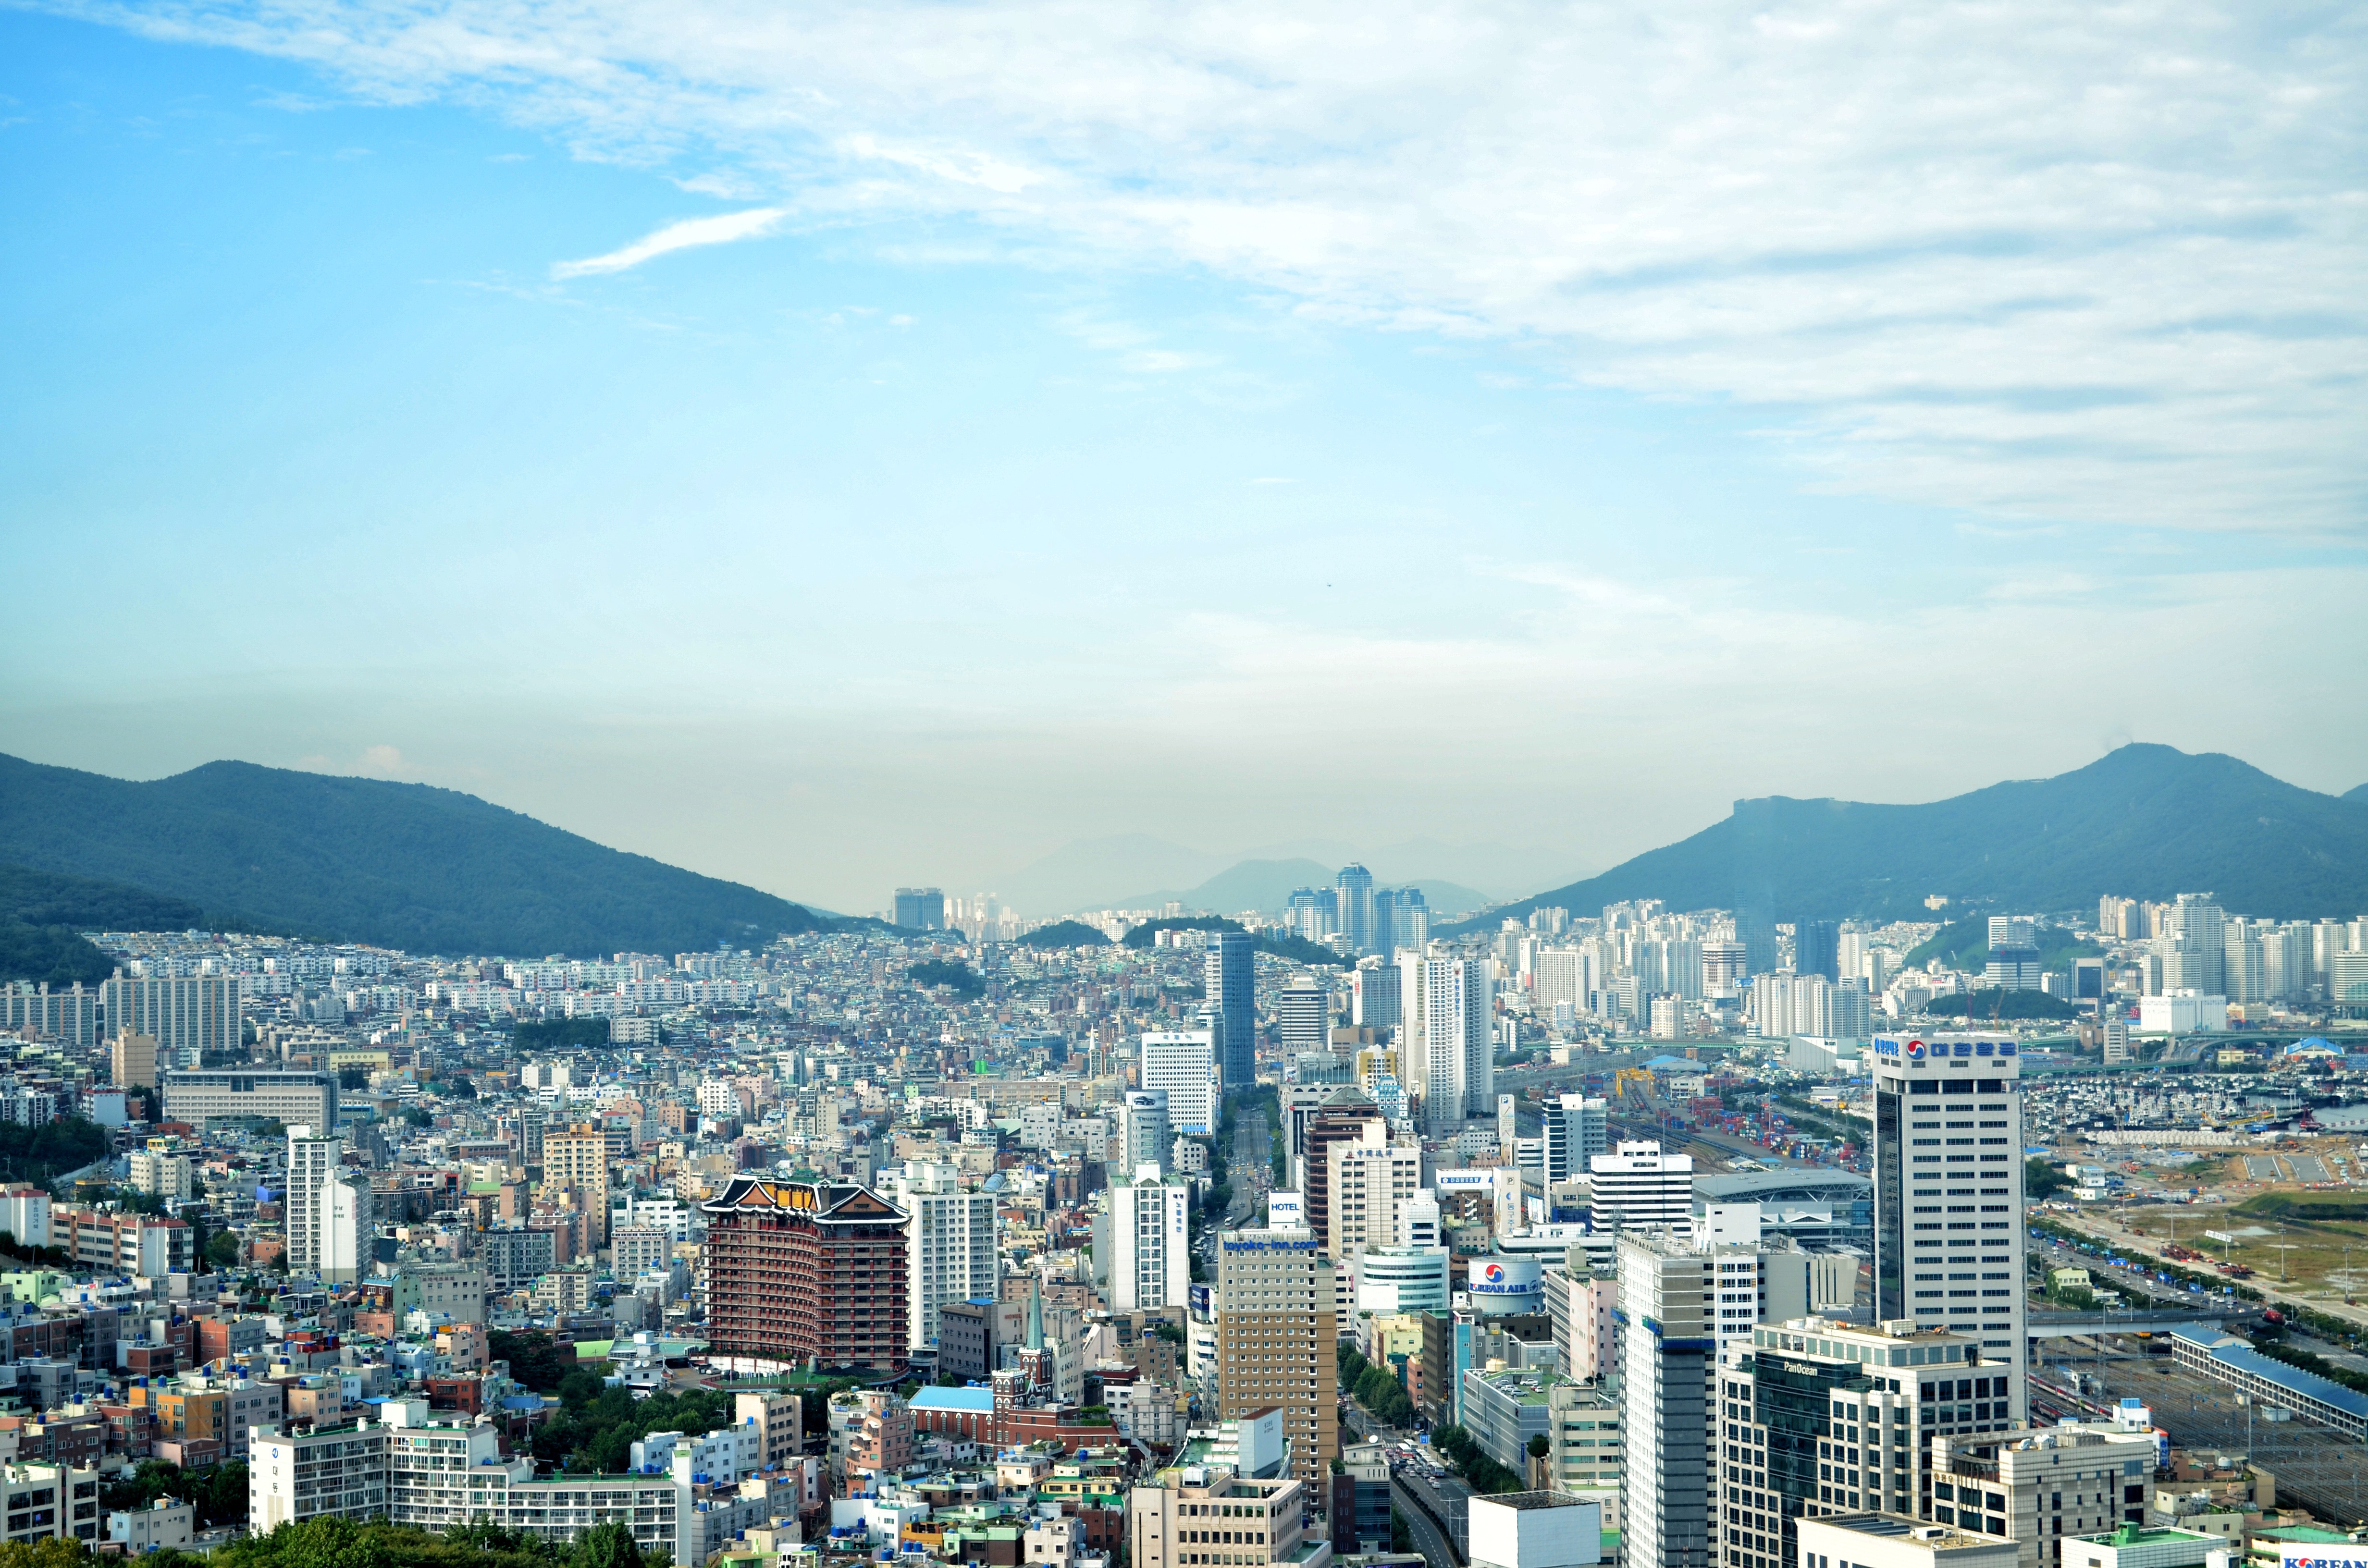
landscape, coast, horizon, mountain, architecture, sky, skyline, building, city, skyscraper, urban, mountain range, cityscape, downtown, travel, dusk, scenic, scenery, asia, tower block, south, korea, scene, busan, destination, metropolis, bird's eye view, aerial photography, south korea, urban area, residential area, geographical feature, atmospheric phenomenon, human settlement, atmosphere of earth, metropolitan area, pusan